Mike Jackson (character)

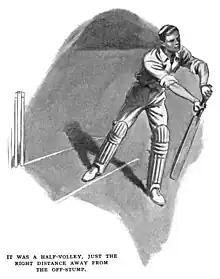
Mike Jackson playing cricket, illustrated by T. M. R. Whitwell (1907)

Mike Jackson is a recurring fictional character in the early novels by British comic writer P. G. Wodehouse, being a good friend of Psmith. He appears in all the Psmith books.